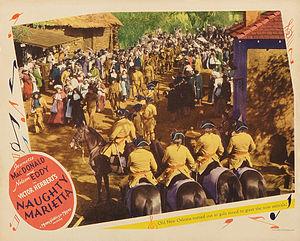
La Fugue de Mariette est un film musical américain réalisé par Robert Z. Leonard et W. S. Van Dyke avec Jeanette MacDonald et Nelson Eddy, sorti en 1935.